Chandogya Upanishad

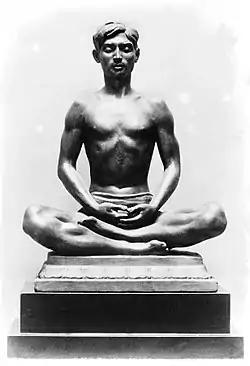
The "Chandogya Upanishad" (7th chapter) discusses progressive meditation as a means to Self-knowledge.

In its exposition of progressive meditation for Self-knowledge, the "Chandogya Upanishad" starts by referring to the outer worldly knowledges as name.